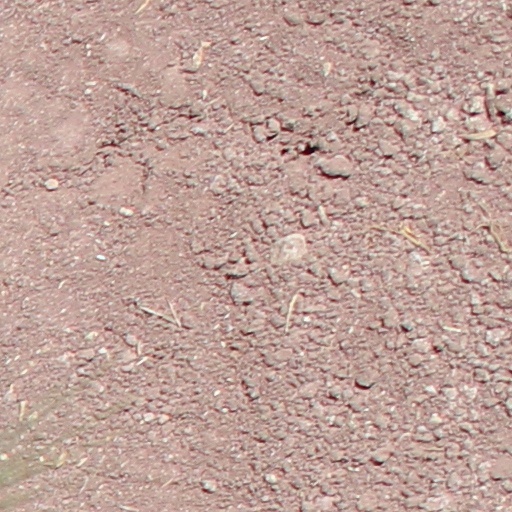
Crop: wheat